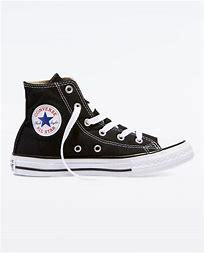
Brand: Converse
Model: Ctas